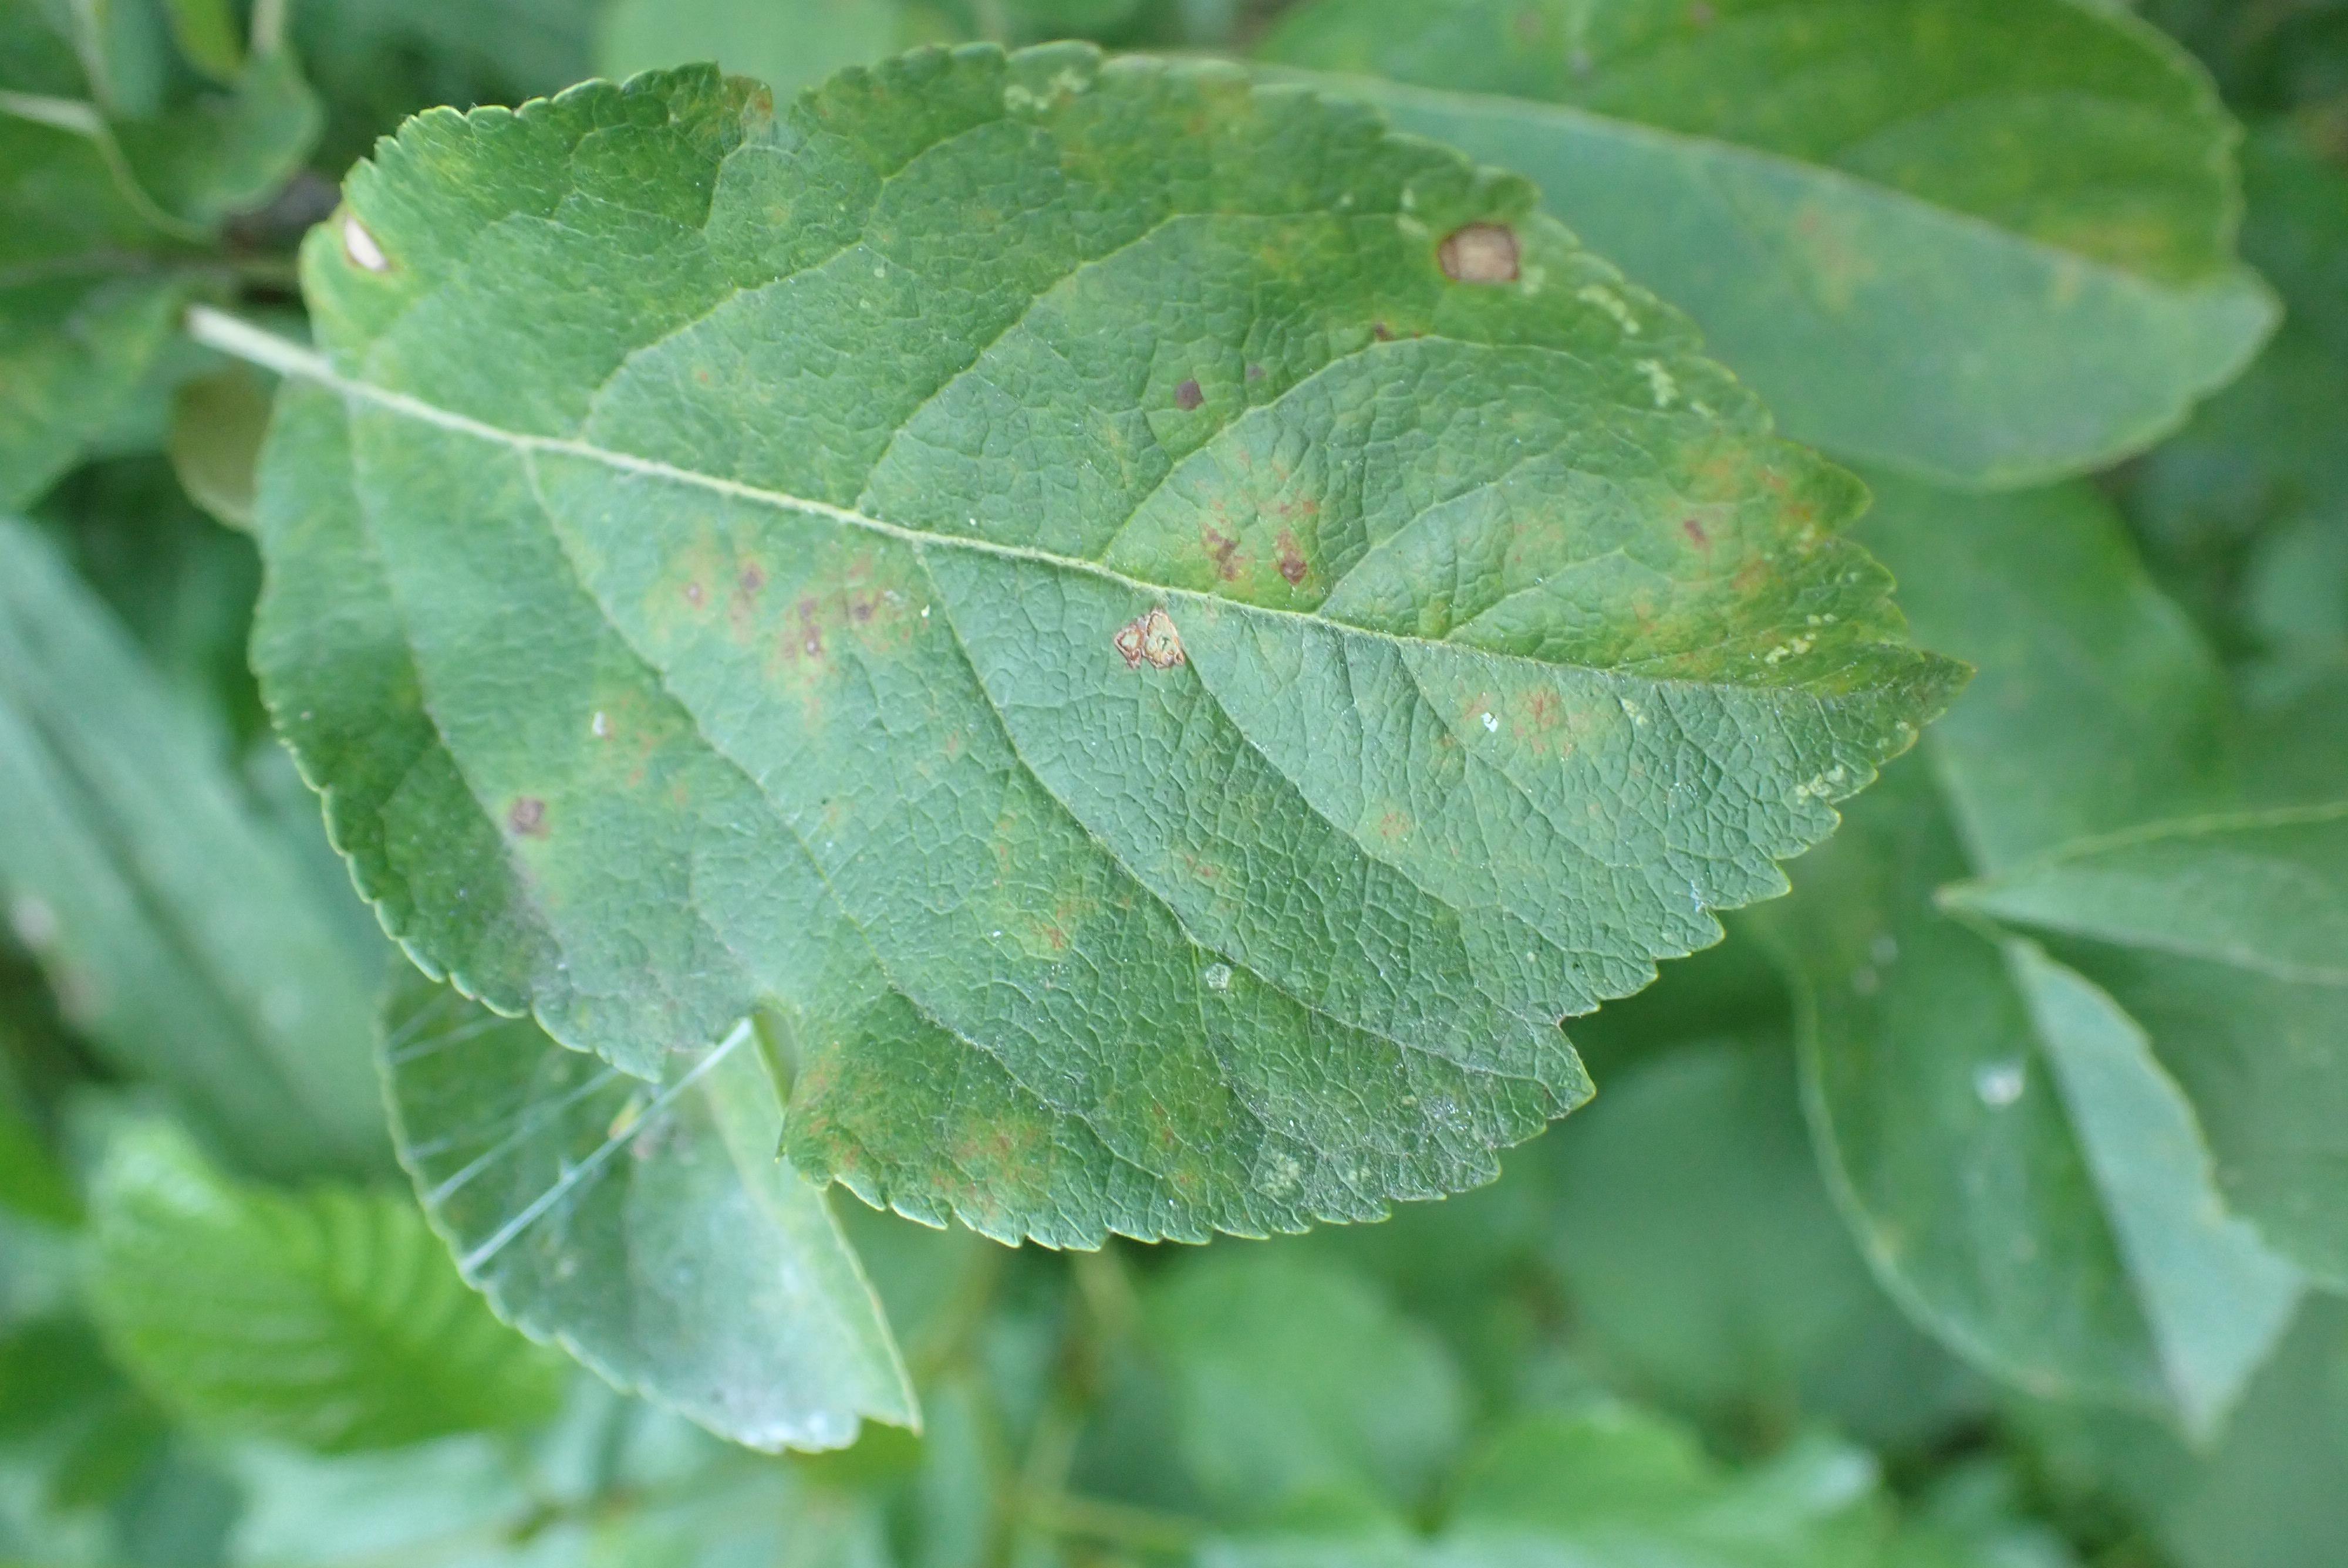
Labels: scab, frog_eye_leaf_spot